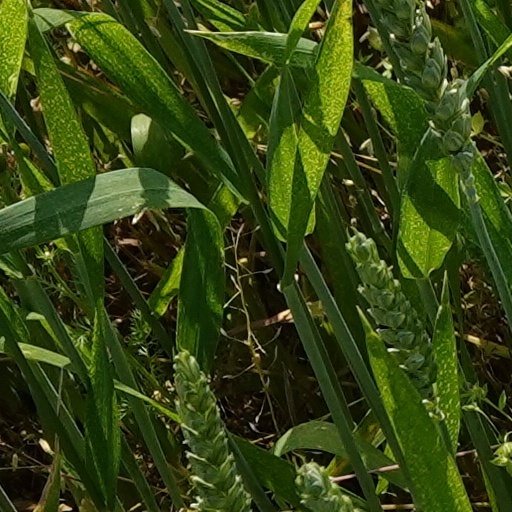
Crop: wheat